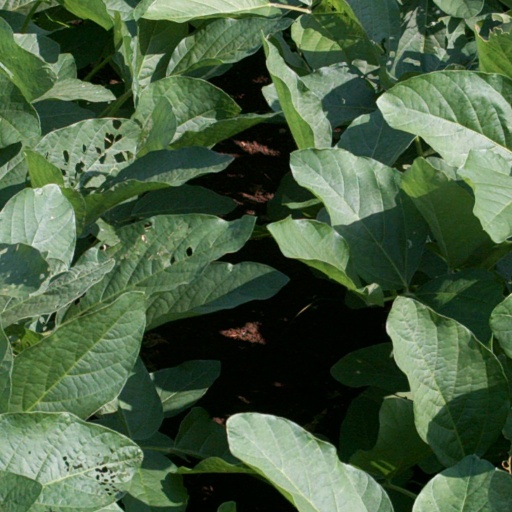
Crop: soybean